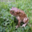
Label: frog